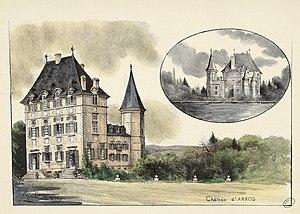
Ancely, René (1876 - 1966). Possesseur
Cet article recense de manière non exhaustive les châteaux, maisons fortes, mottes castrales, situés dans le département français des Pyrénées-Atlantiques. Il est fait état des inscriptions et classements au titre des monuments historiques.